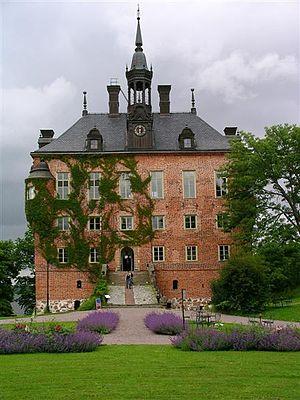
Cette liste non exhaustive répertorie les principaux châteaux en Suède.